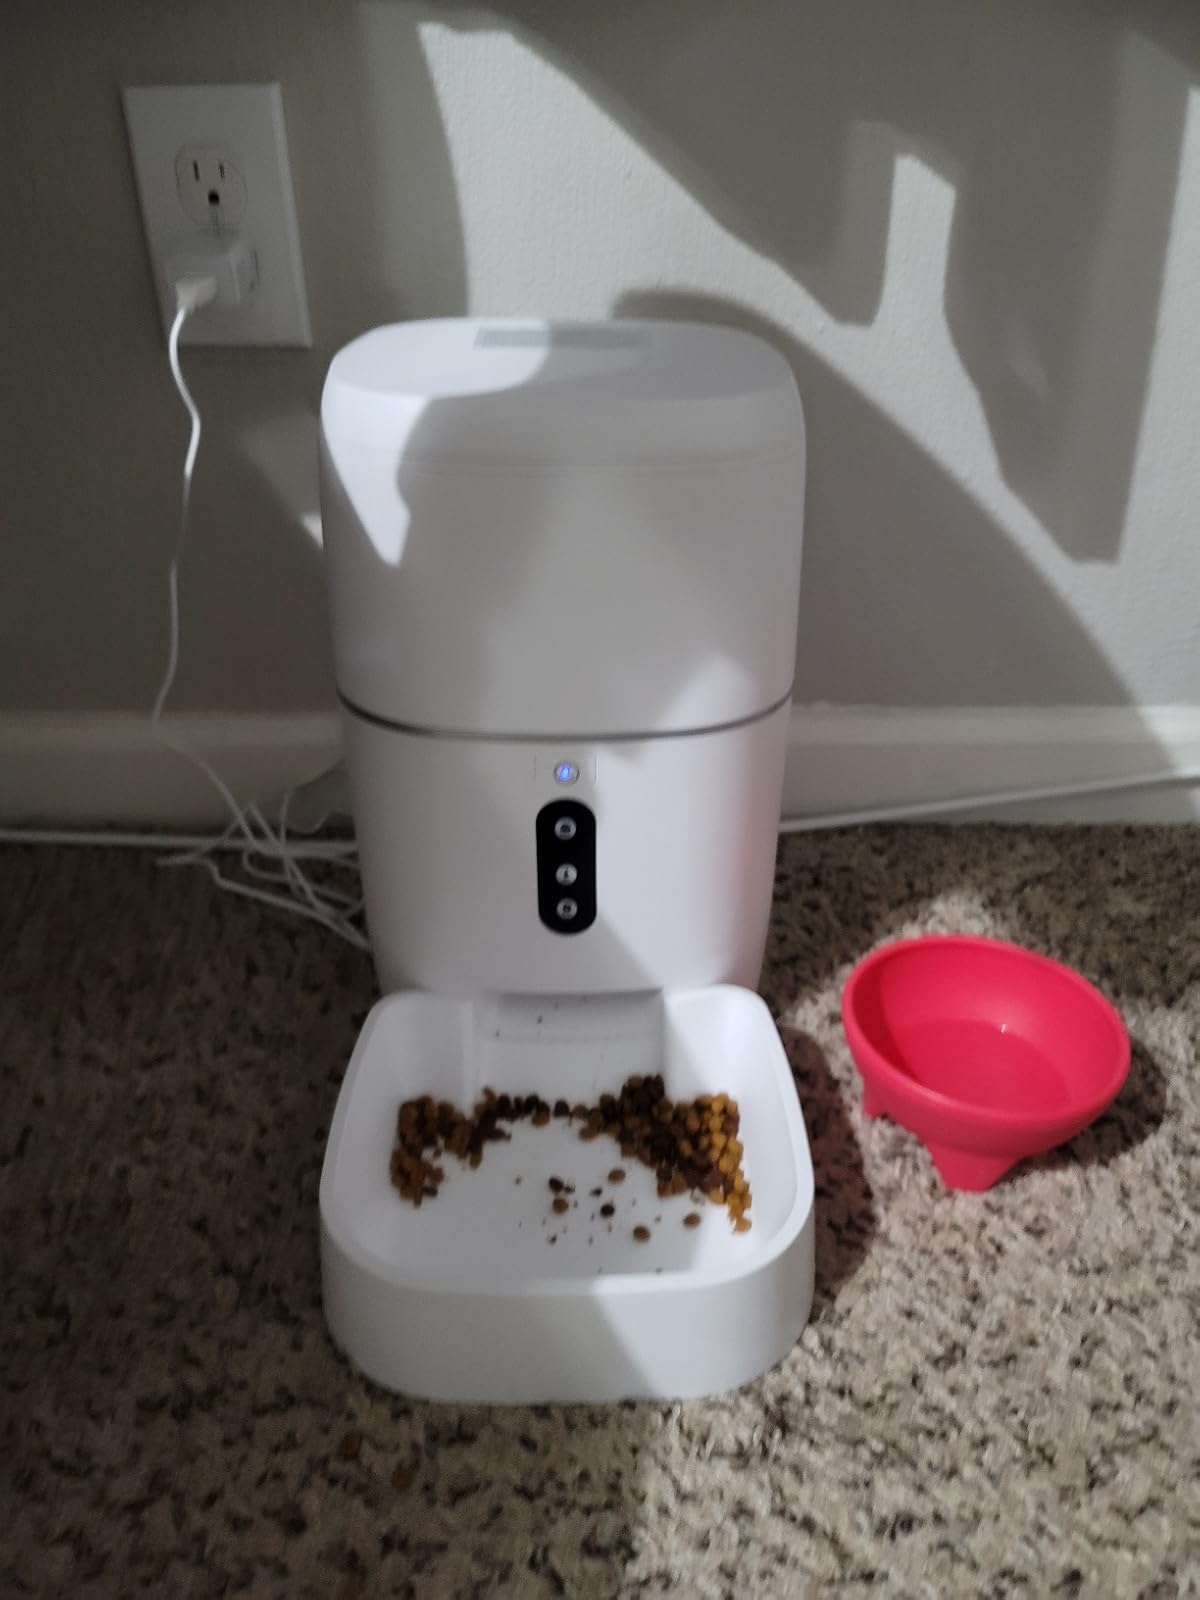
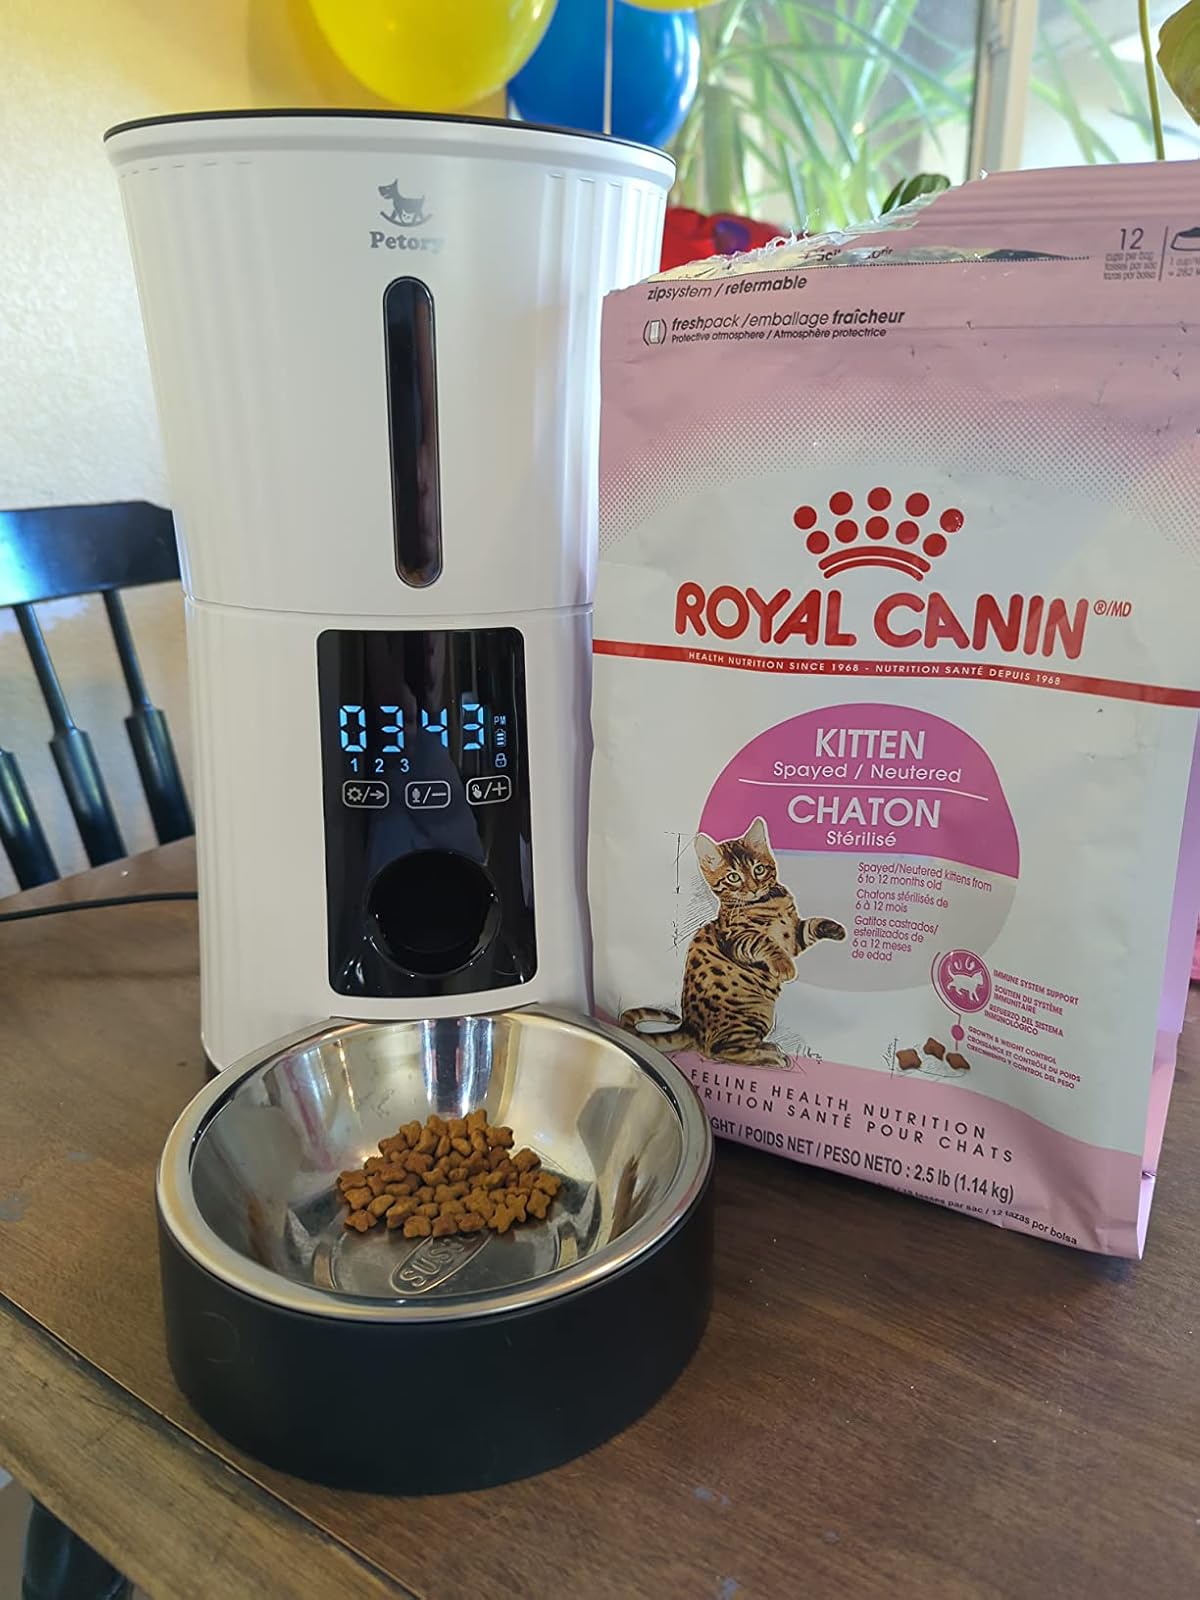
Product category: items_feeder
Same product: no